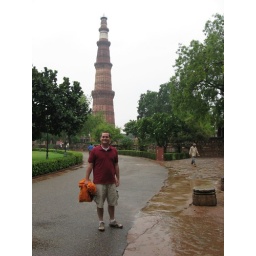
Kirk in Delhi, standing before the tallest tower in Delhi.